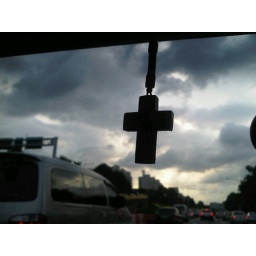
siwonnie cross in car